Software component

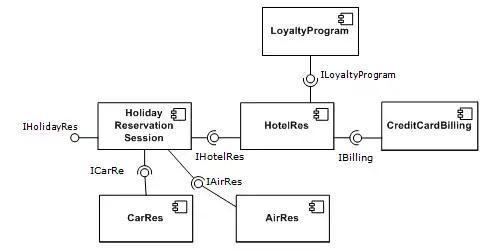
An example of interdependent components modeling a reservation system in UML

Component design is often modeled visually. In Unified Modeling Language (UML) 2.0 a component is shown as a rectangle, and an interface is shown as a lollipop to indicate a provided interface and as a socket to indicate consumption of an interface.